Jezdimir Dangić

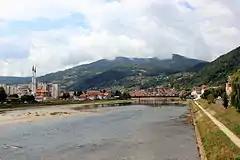
View of Goražde and the Drina river where the bodies of killed Bosnian Muslims were thrown.

Sources vary to some extent in respect of the Chetnik massacre of Muslims in the town of Goražde. According to Hoare, on 29 November 1941, the Italians handed Goražde over to the Chetniks, who immediately massacred Croatian Home Guard prisoners and NDH officials. This expanded into the systematic killing of the Muslim civilian population. Their corpses were left hanging in the town or were tossed into the Drina. Several hundred civilians were killed in Goražde at this time. Todorović had reached an agreement with Lieutenant-Colonel Castagnieri, commander of the Italian garrison in Goražde, regarding Italian evacuation and hand over of Goražde to the Chetniks. According to Tomislav Dulić, the town was occupied by Dangić and his Chetniks on 1 December. Upon arrival, Dangić gave a speech to a group of Serbs, Croats and Bosnian Muslims which contained references to Greater Serbia and ended with Dangić proclaiming that Serbs and Bosnian Muslims could no longer live together. Following the speech, Chetniks spread through the town and began killing, raping, pillaging and torching homes. A significant number of victims were killed on a bridge over the Drina, after which their bodies were dropped into the river. Chetnik forces in Bosnia, including those of Dangić, then set about pursuing an anti-Muslim campaign to recompense for the persecution experienced by ethnic Serbs in the NDH. On 11 December, Dangić's Chetniks entered Pale and looted and burnt down the local convent. They captured five Sisters of Divine Charity – two Croats, two Slovenes, and one Austrian – and took them with them through Romanija to Goražde, where on 15 December they committed suicide to avoid being raped.